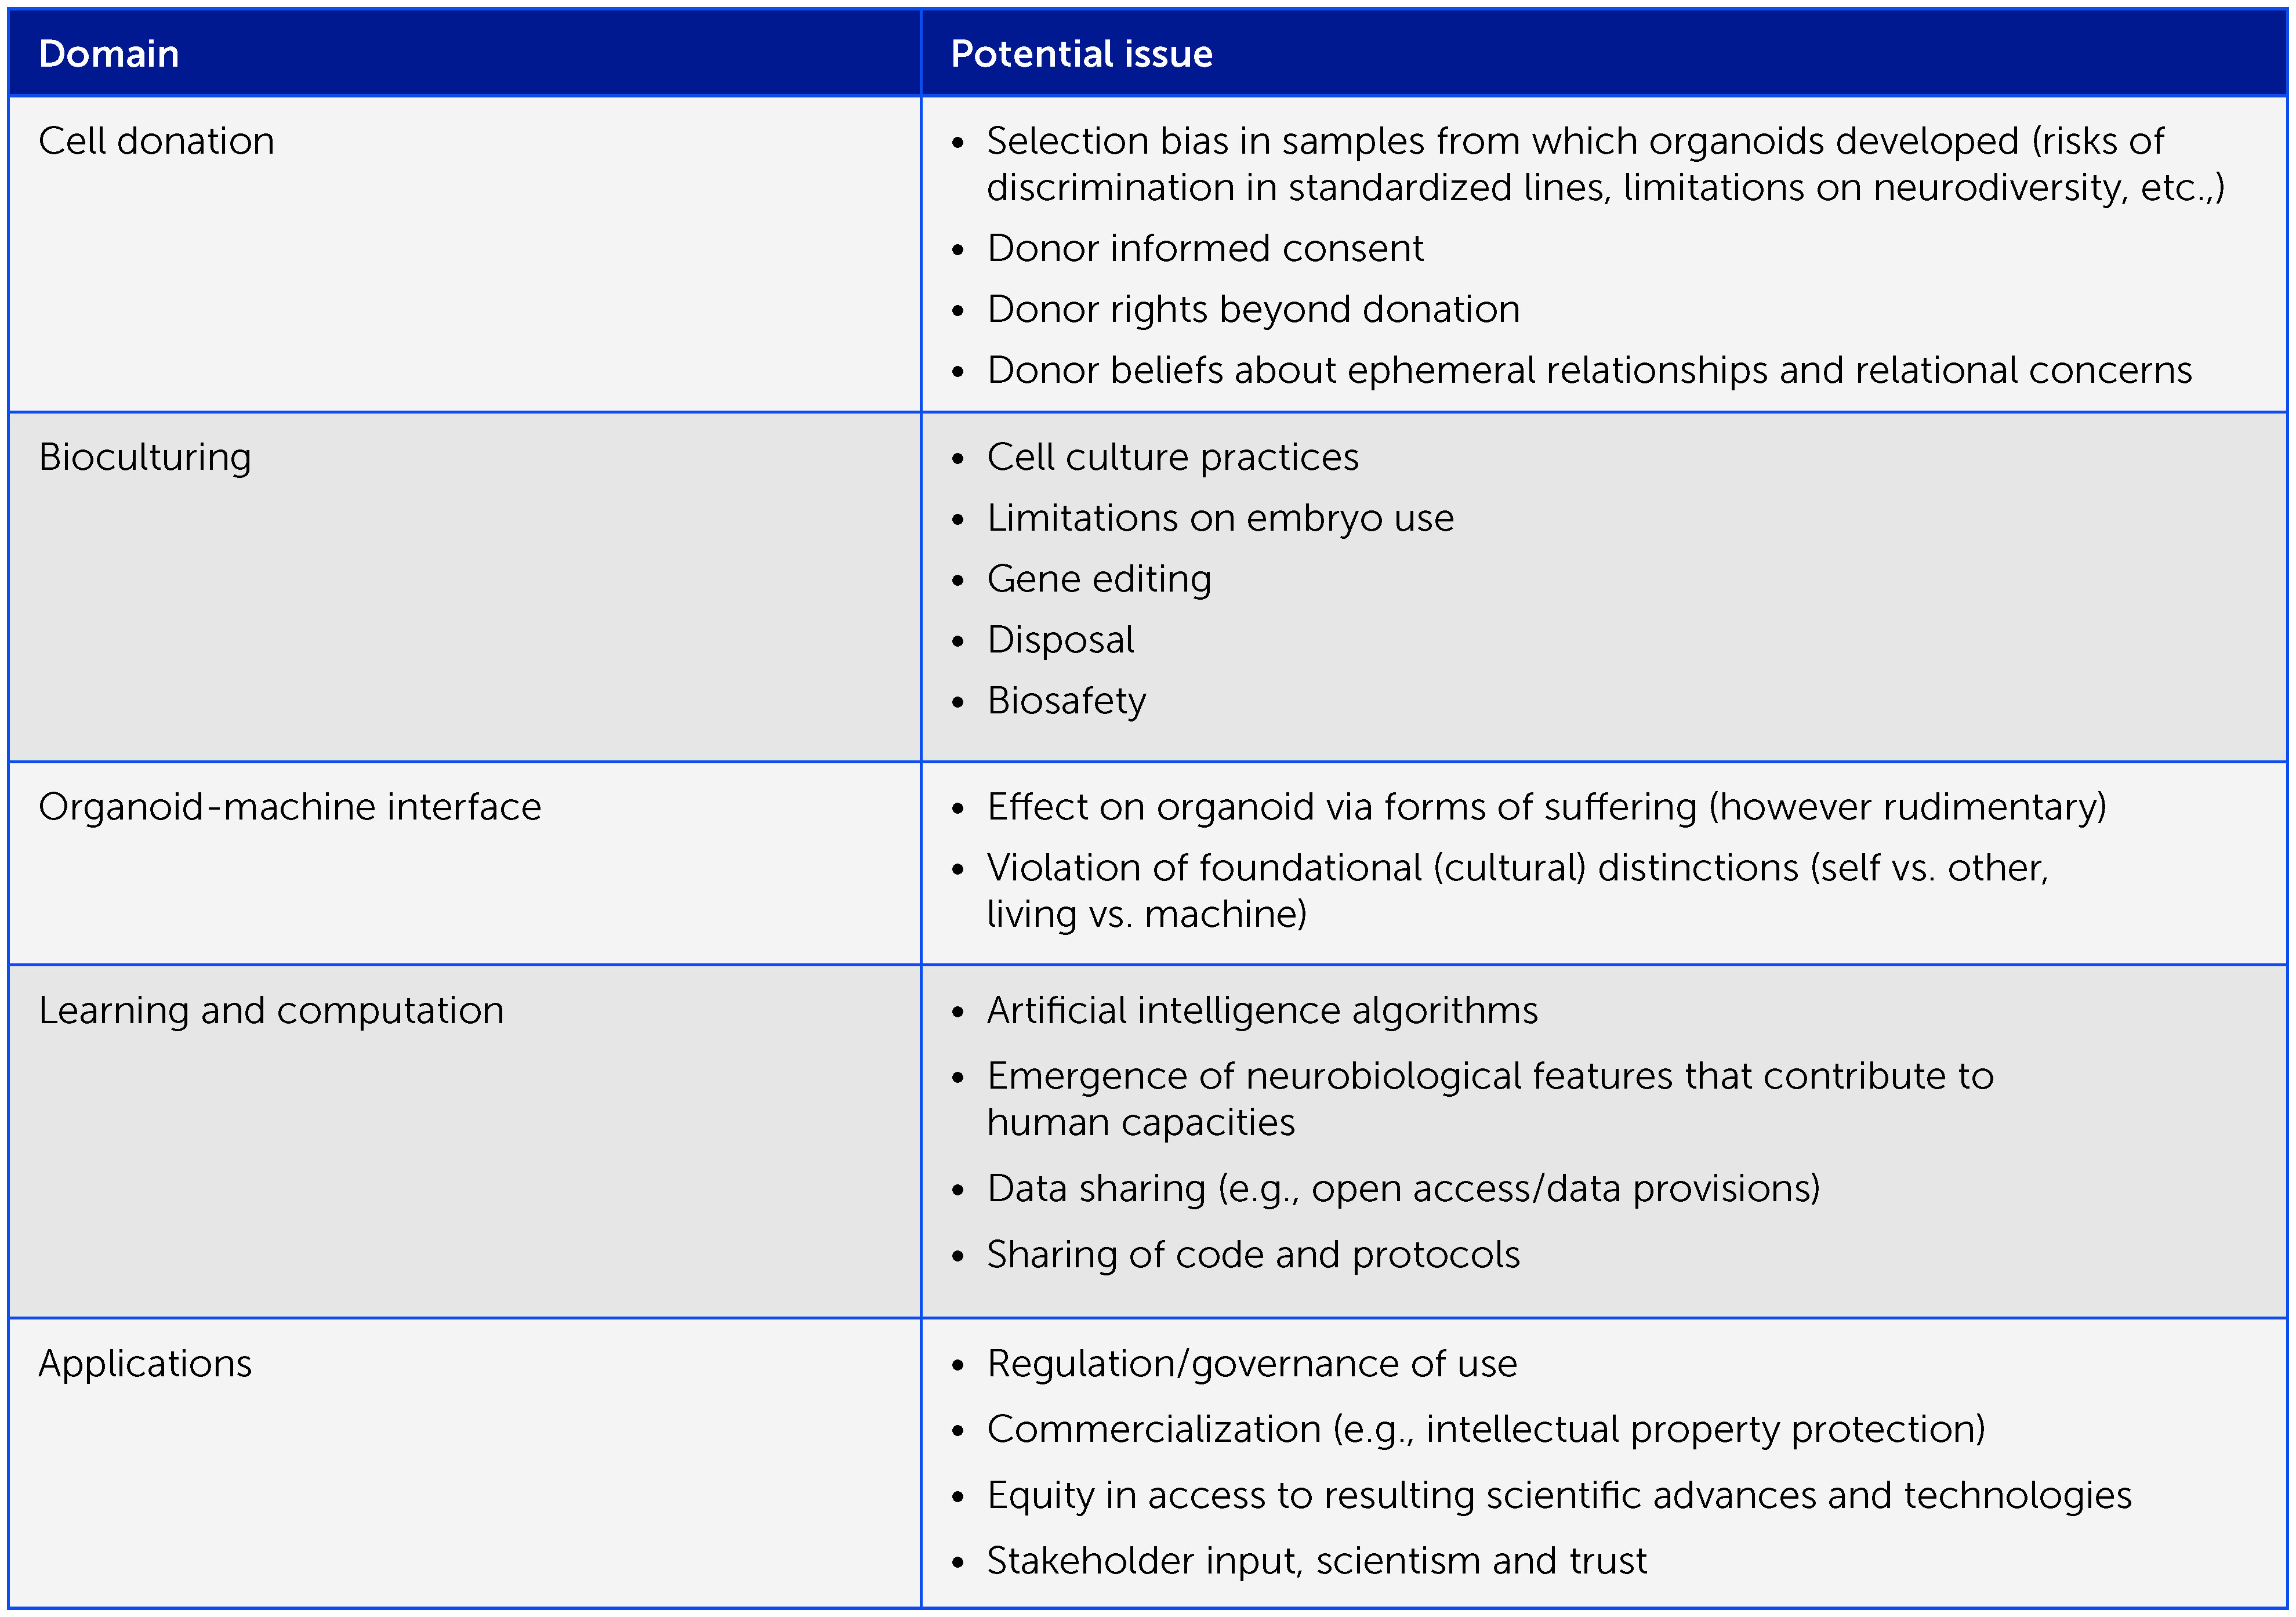
"Box 1 offers a preliminary framework of ethical considerations informed by discussions at the “First organoid intelligence (OI) workshop to form an OI community” workshop (22–24 February [PHONE])." "Preliminary framework of ethical considerations in organoid intelligence research. Organoid intelligence
Specialty: regenerative medicine
Image credit: Authors of the study:
Lena Smirnova
Brian S. Caffo
David H. Gracias
Qi Huang
Itzy E. Morales Pantoja
Bohao Tang
Donald J. Zack
Cynthia A. Berlinicke
J. Lomax Boyd
Timothy D. Harris
Erik C. Johnson
Brett J. Kagan
Jeffrey Kahn
Alysson R. Muotri
Barton L. Paulhamus
Jens C. Schwamborn
Jesse Plotkin
Alexander S. Szalay
Joshua T. Vogelstein
Paul F. Worley

Thomas Hartung